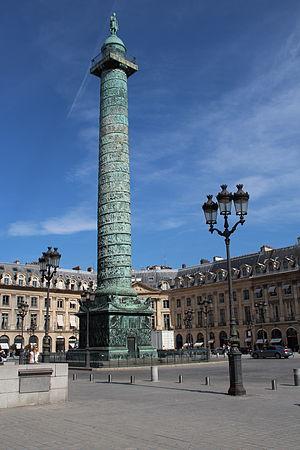
Colonne Vendôme, place Vendôme à Paris This building is classé au titre des Monuments Historiques. It is indexed in the Base Mérimée, a database of architectural heritage maintained by the French Ministry of Culture,